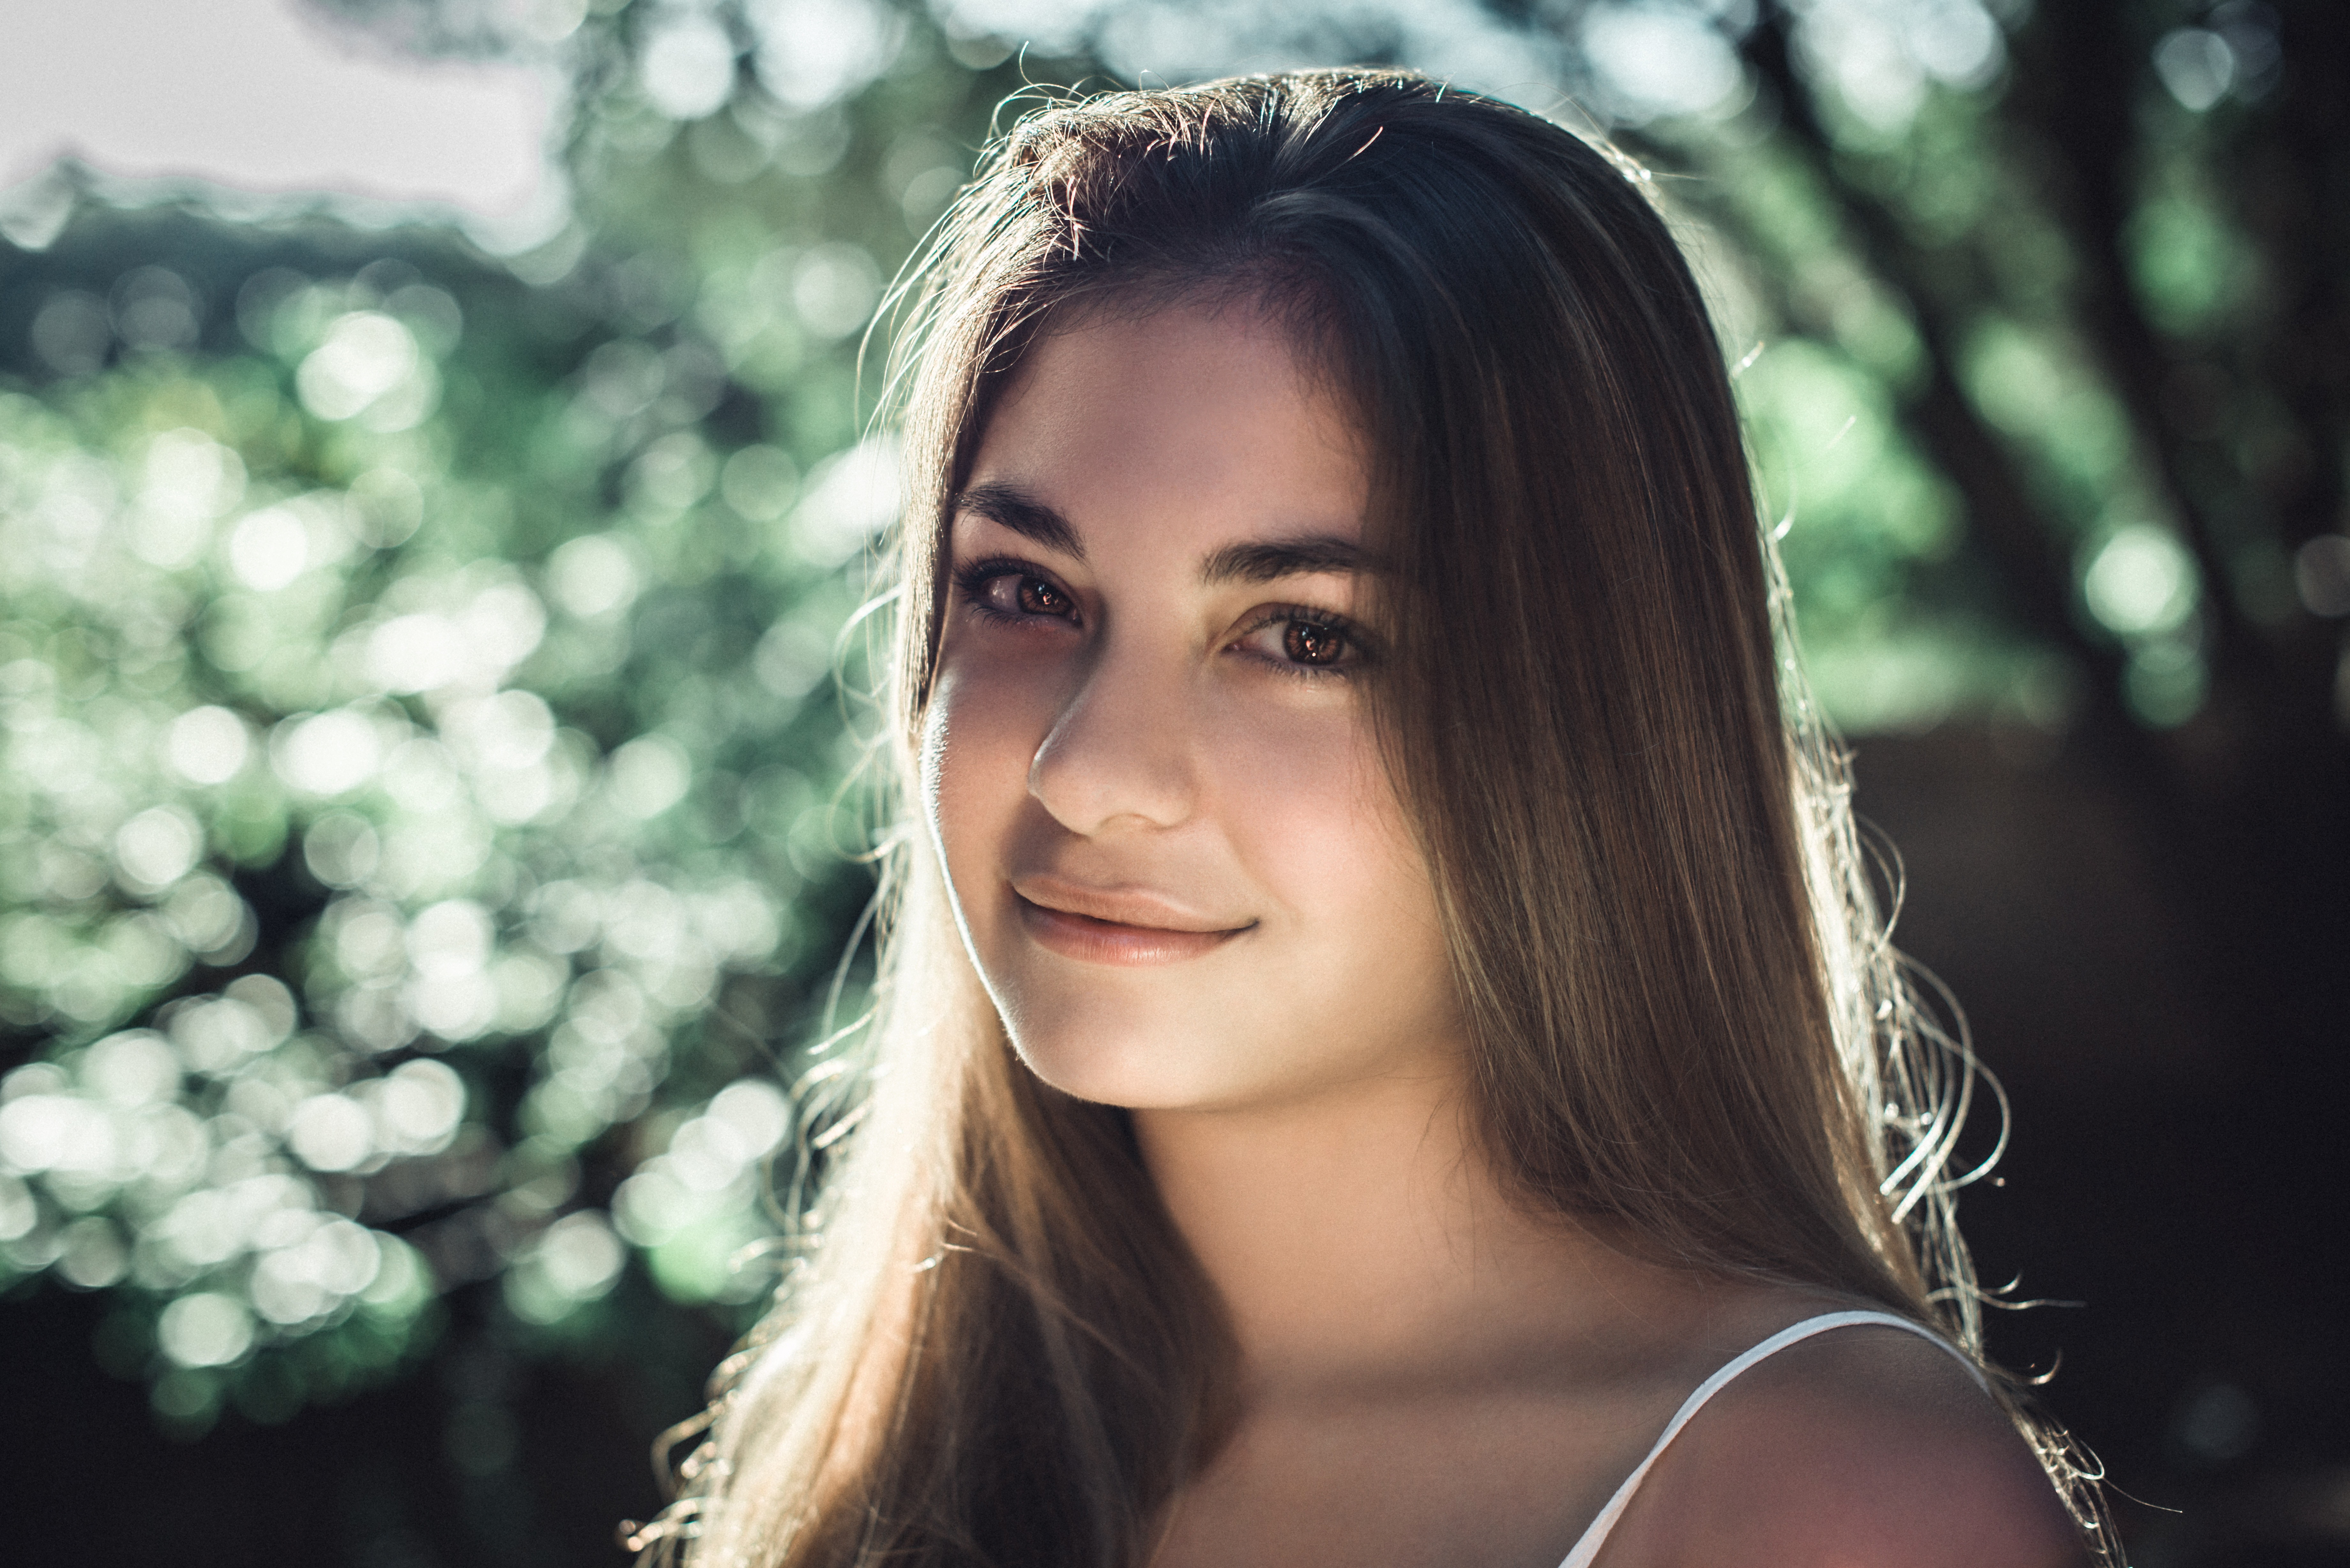
hair, face, People in nature, beauty, hairstyle, lip, skin, smile, head, long hair, brown hair, eye, tree, black hair, sunlight, photography, model, close up, photo shoot, summer, portrait photography, portrait, grass, plant, flash photography, dress, happy, feathered hair, layered hair, flower